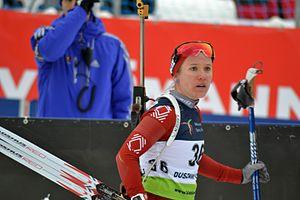
Baiba Bendika est une biathlète lettonne, née le 27 juin 1991 à Cēsis.